Helaine Greenfeld

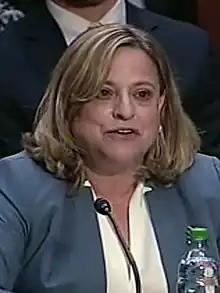
Greenfeld in 2021

Helaine Ann Greenfeld (born 1963) is an American attorney who was the nominee to serve as Assistant Attorney General for Legislative Affairs in the Biden administration.